Leif Ourston

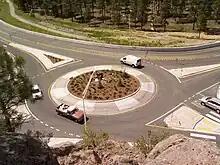
Roundabout in the United States with separated side lanes. Vehicles entering the roundabout give way to vehicles in the roundabout. As of March 2009 the road at upper left carries 10,400 vehicles per weekday.

In the 1980s, roundabouts were regarded fearfully in the US, and met repeated setbacks as a result. Early proposals looked for special “suitable” sites for experiment, engendered strong opposition from road agencies and the public, and consequently had to be abandoned. Among many proposed California sites were Goleta and Santa Barbara (1985), Oxnard (1986), Ojai and Valencia (1988), and several locations in Long Beach.